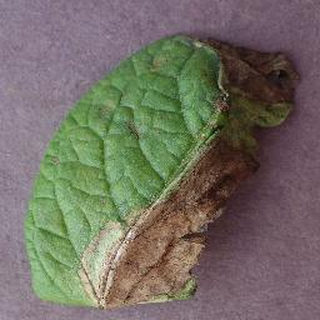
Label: potato_late_blight